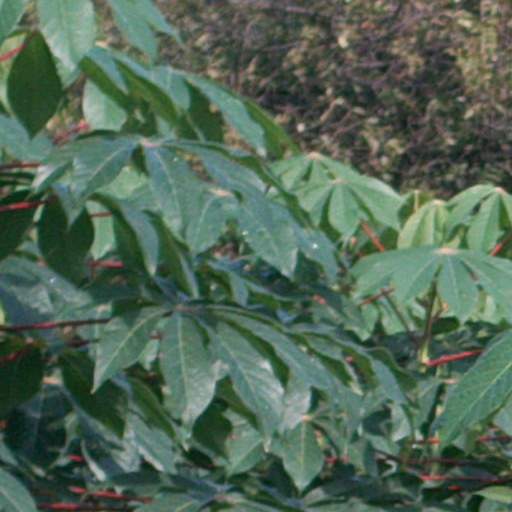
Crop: cassava